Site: brandenburg
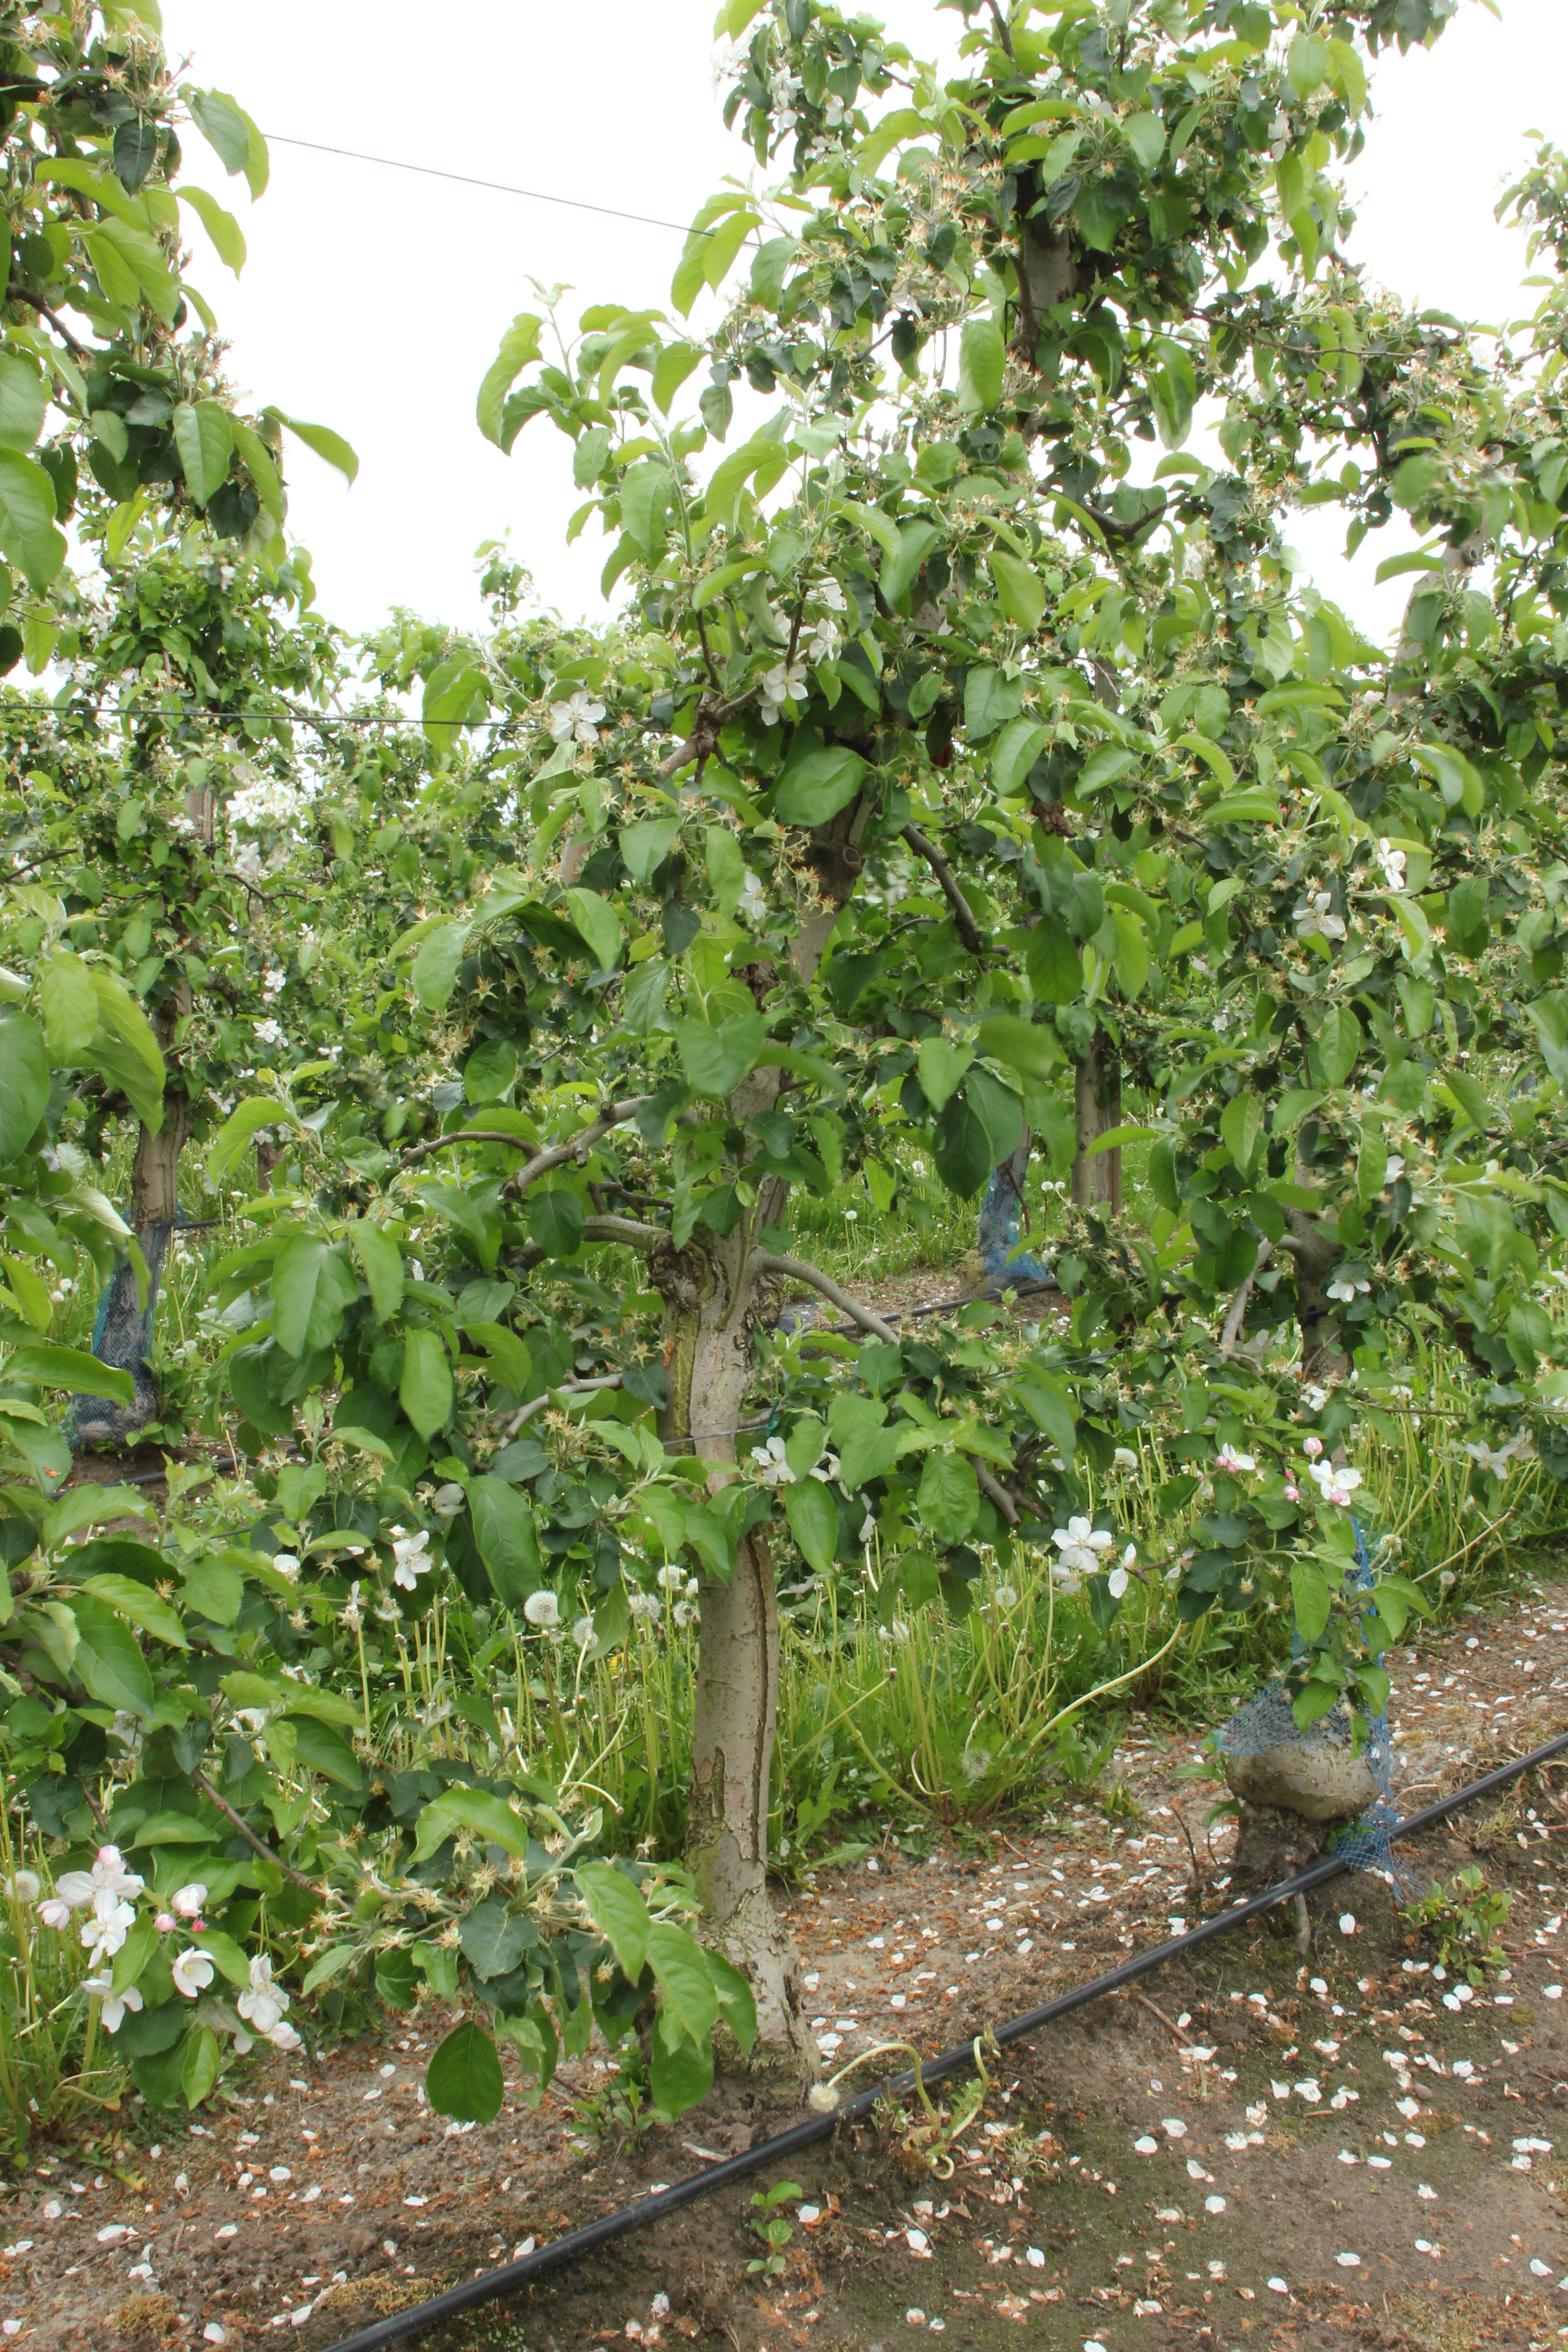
Growth stage (BBCH 67): Flowering